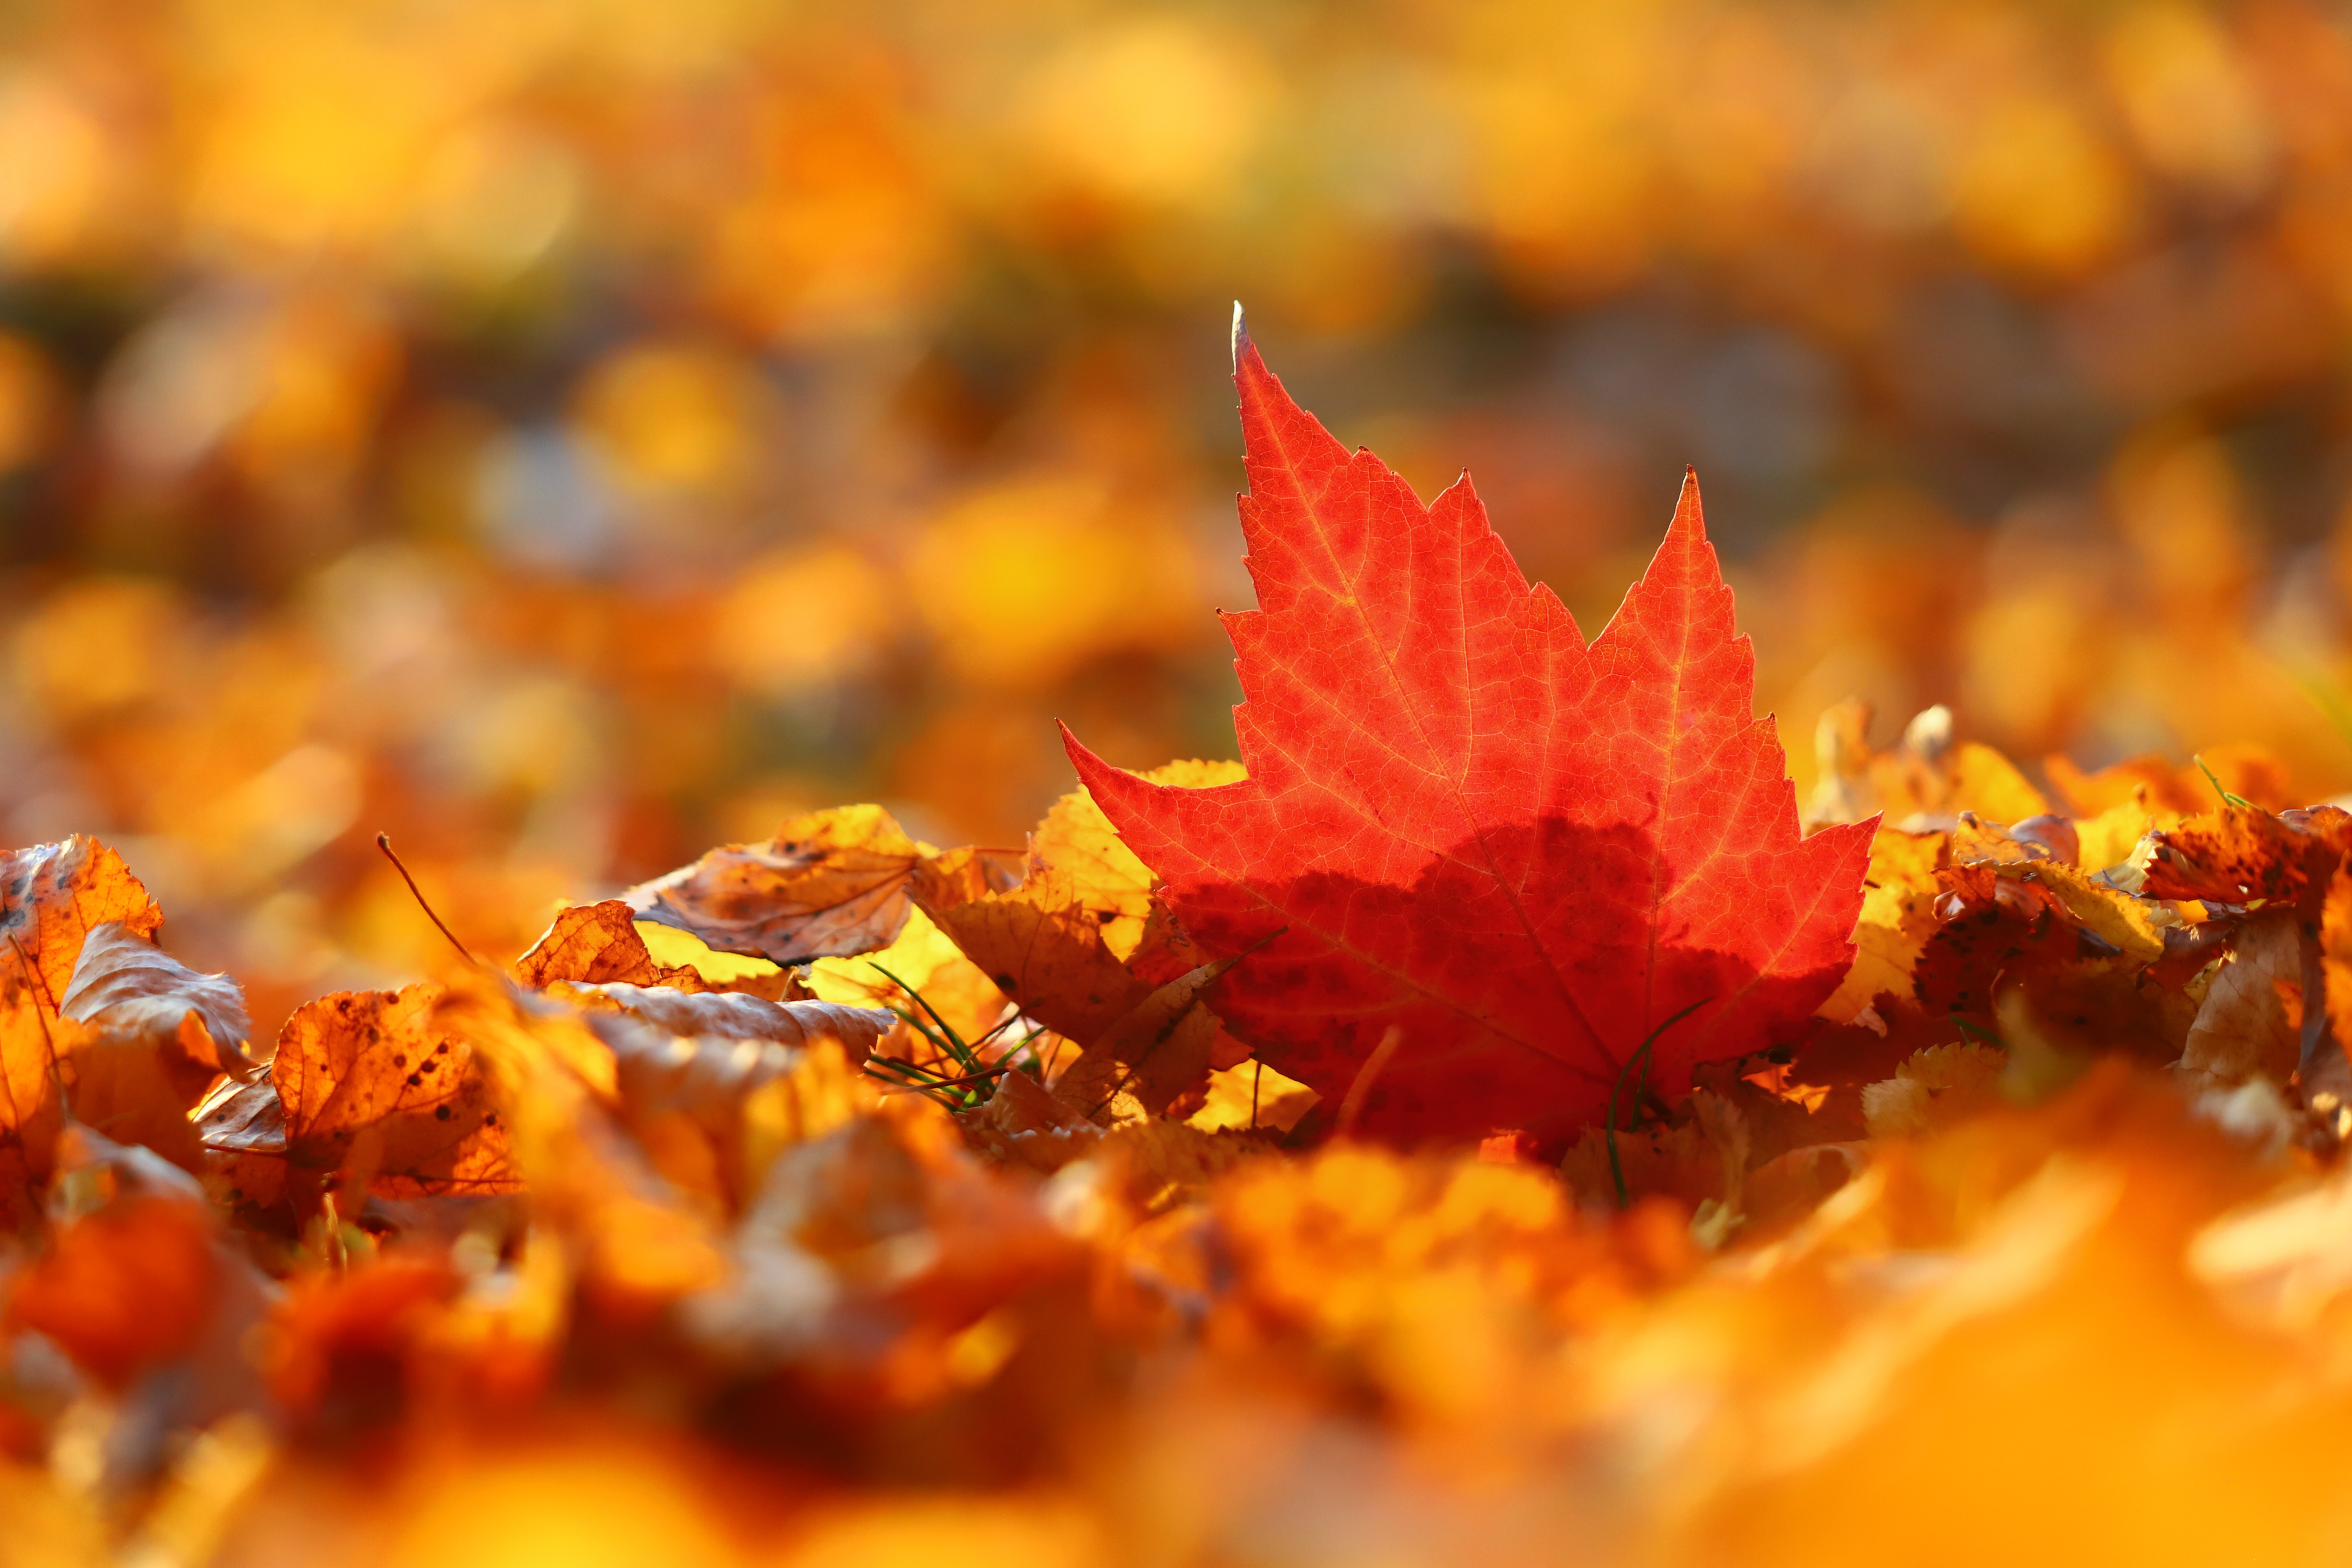
leaf, amber, natural landscape, orange, wood, sky, twig, deciduous, Tints and shades, flowering plant, grass, landscape, maple leaf, macro photography, event, soil, still life photography, maple, plant stem, autumn, Northern hardwood forest, coquelicot, art, annual plant, trunk